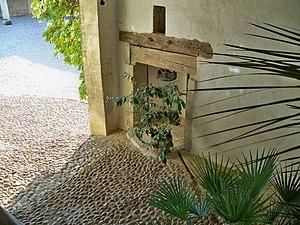
Prieuré de Montézargues, Tavel (30)
Le prieuré de Montézargues est un domaine viticole dont le vignoble s'étend sur 32 hectares sur la commune de Tavel. Cette dépendance de l'ordre de Grandmont fut fondée au XIIᵉ siècle. Ses vins sont les seuls, avec ceux du Clos-Vougeot, à avoir été identifiés comme ayant été présents sur la table pontificale lors de la papauté d'Avignon.